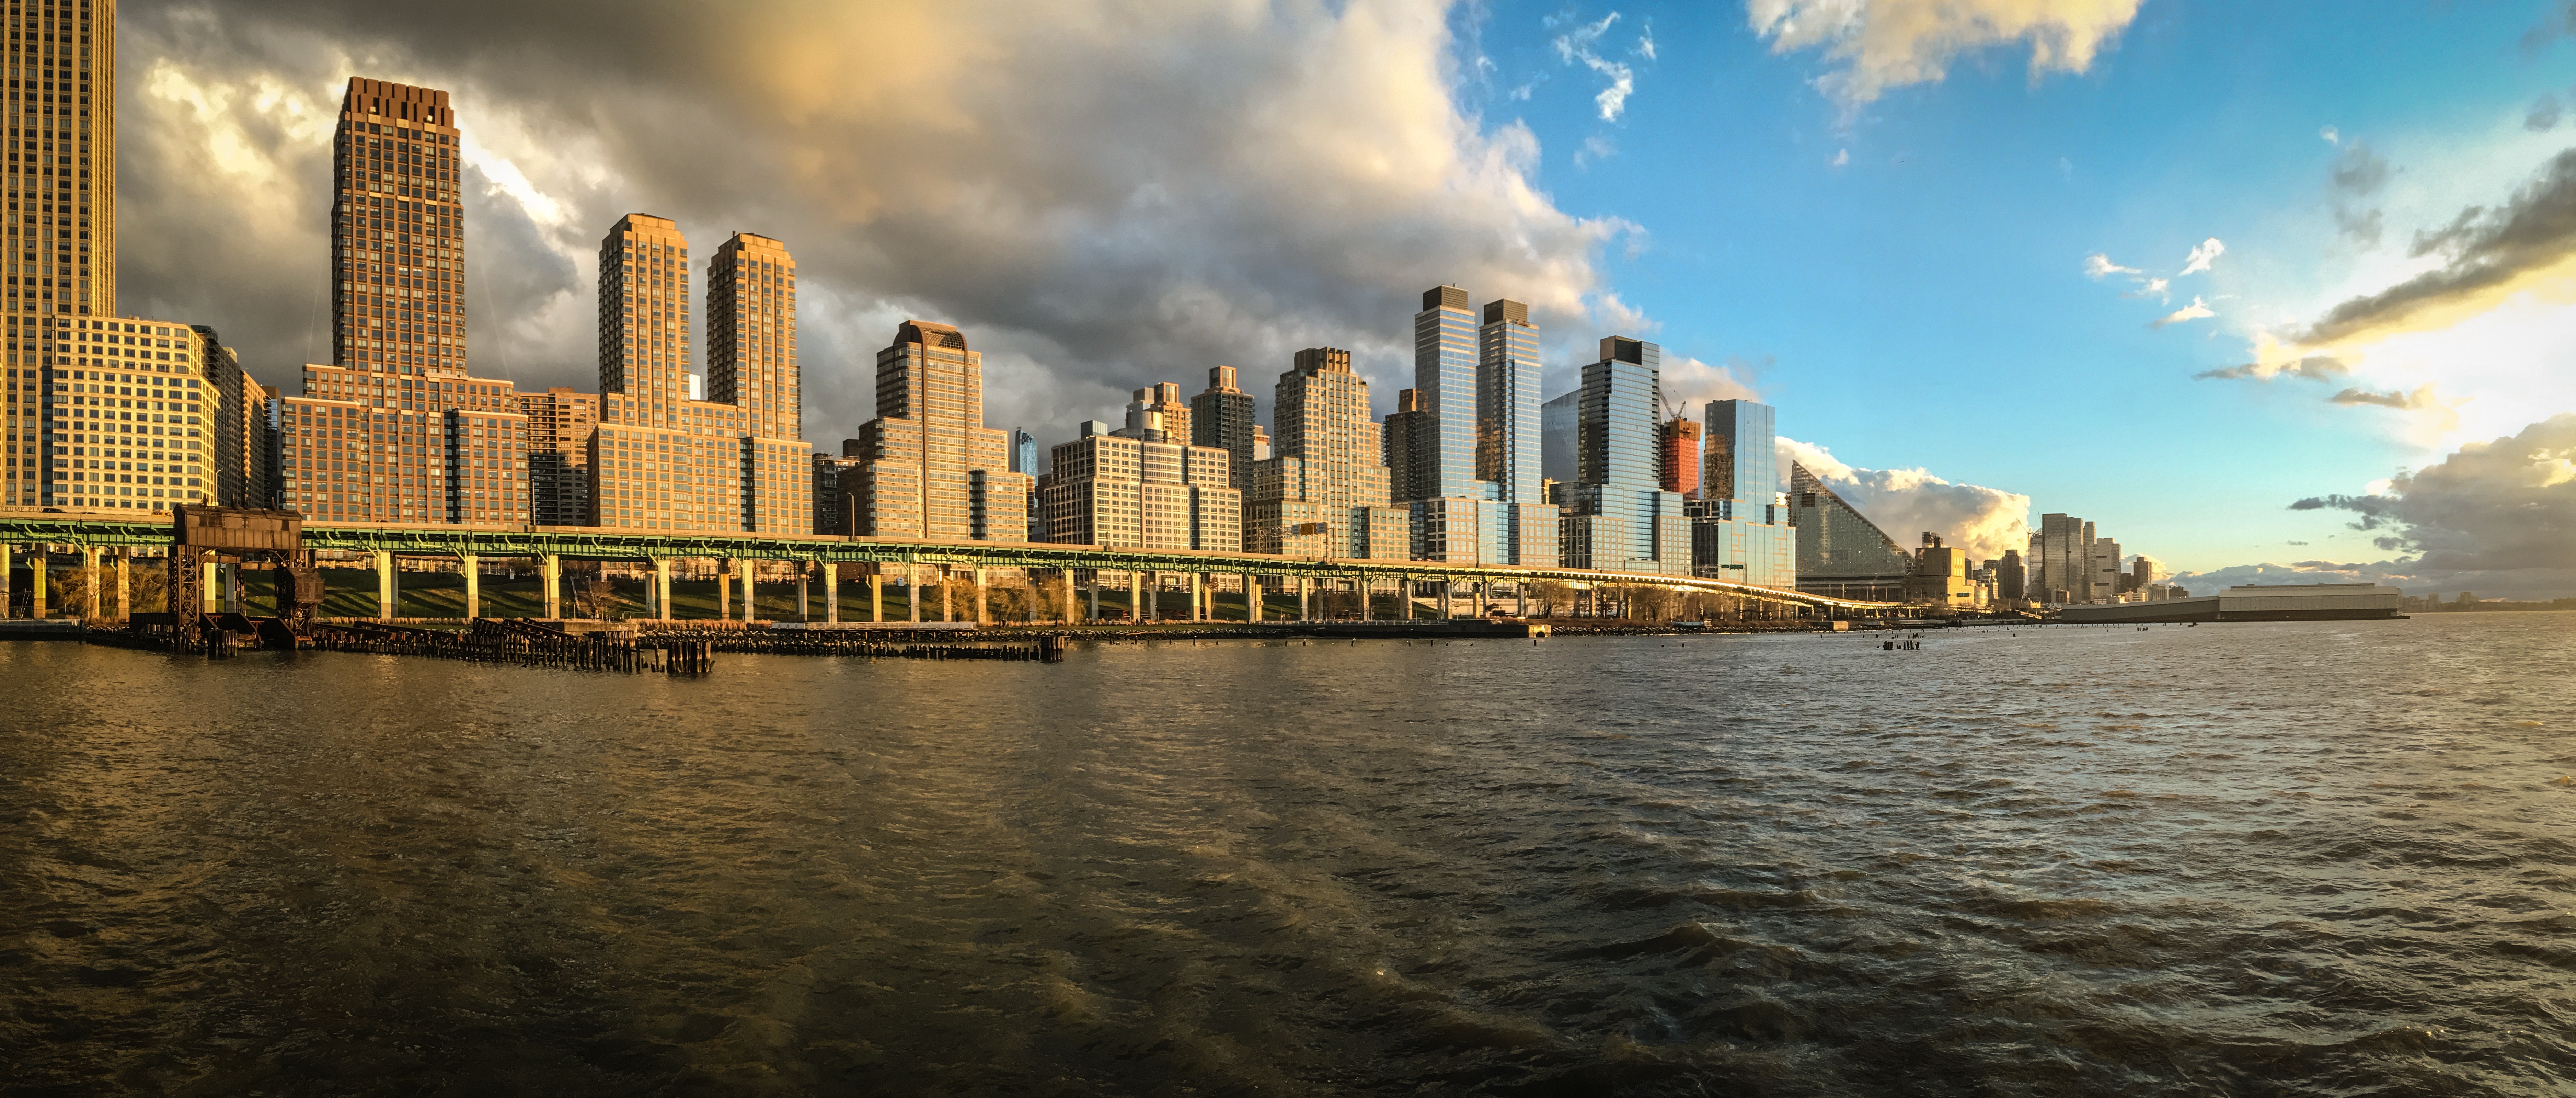
sea, horizon, architecture, sunset, skyline, morning, city, skyscraper, new york, river, manhattan, new york city, cityscape, panorama, dusk, evening, reflection, nyc, landmark, tourism, waterway, hudson, new york skyline, sk, urban area, human settlement